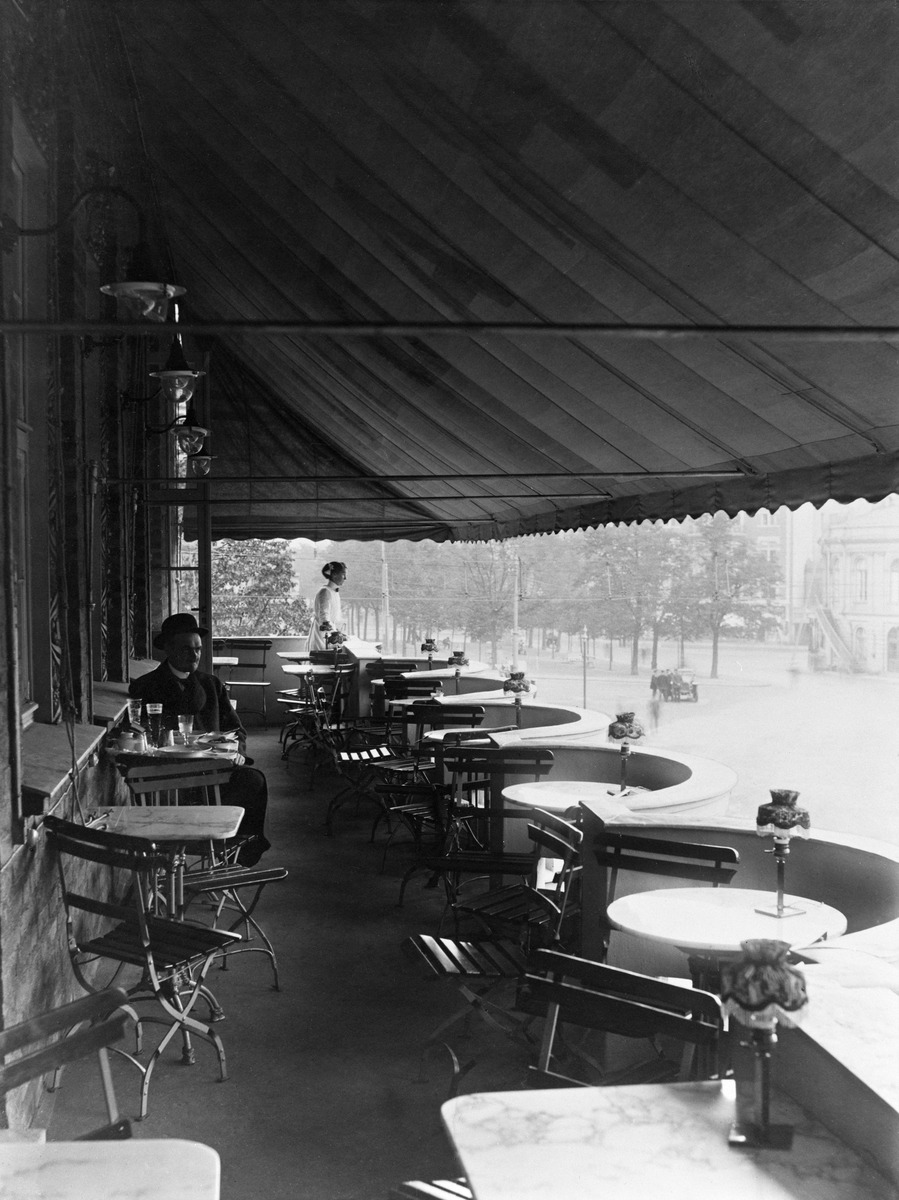
Ravintola Gradinin
sisällön kuvaus: Ravintola Gradinin. Bulevardi 2. Terassilta näköala Läntiselle Heikinkadulle (= Mannerheimintie ). mustavalkoinen
Kuvaaja: Art Studio, valokuvaaja
Ajankohta: kuvausaika 1915 n
Paikka: Suomi, Uusimaa, Helsinki, Kamppi Helsinki, Bulevardi 4-2
Aiheet: Ravintola Gradin, ravintolat, kalusteet, ammatit tarjoilija